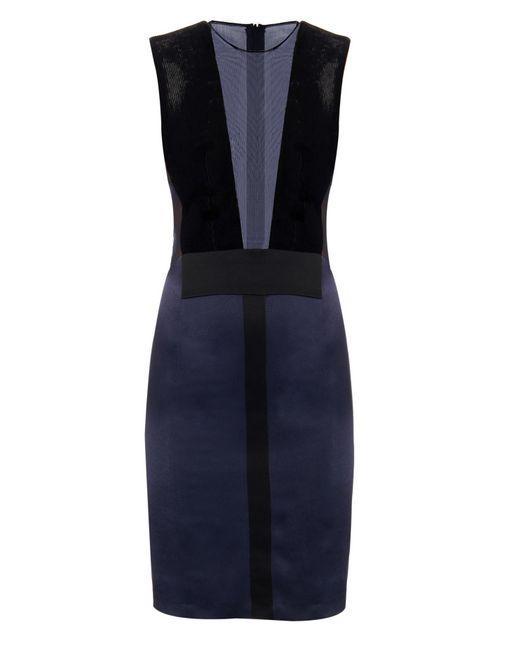
schwarzes formelles Midikleid für Bürokleidung, transparentes Material